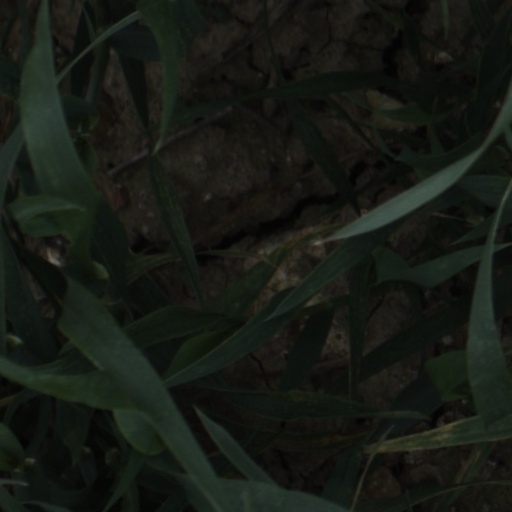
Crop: wheat